Thermae

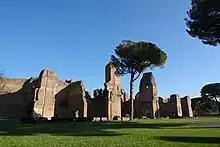
Ruins of the enormous Baths of Caracalla, completed in 216 on a 25 hectare (33 acre) site

From the the bather who wished to go through the warm bath and sweating process entered the ("D"). It did not contain water either at Pompeii nor at the Baths of Hippias, but was merely heated with warm air of an agreeable temperature, in order to prepare the body for the great heat of the vapour and warm baths, and, upon returning, to prevent a too-sudden transition to the open air. In the baths at Pompeii this chamber also served as an for those who took the warm bath. The walls feature a number of separate compartments or recesses for receiving the garments when taken off. The compartments are divided from each other by figures of the kind called atlantes or telamones, which project from the walls and support a rich cornice above them in a wide arch.